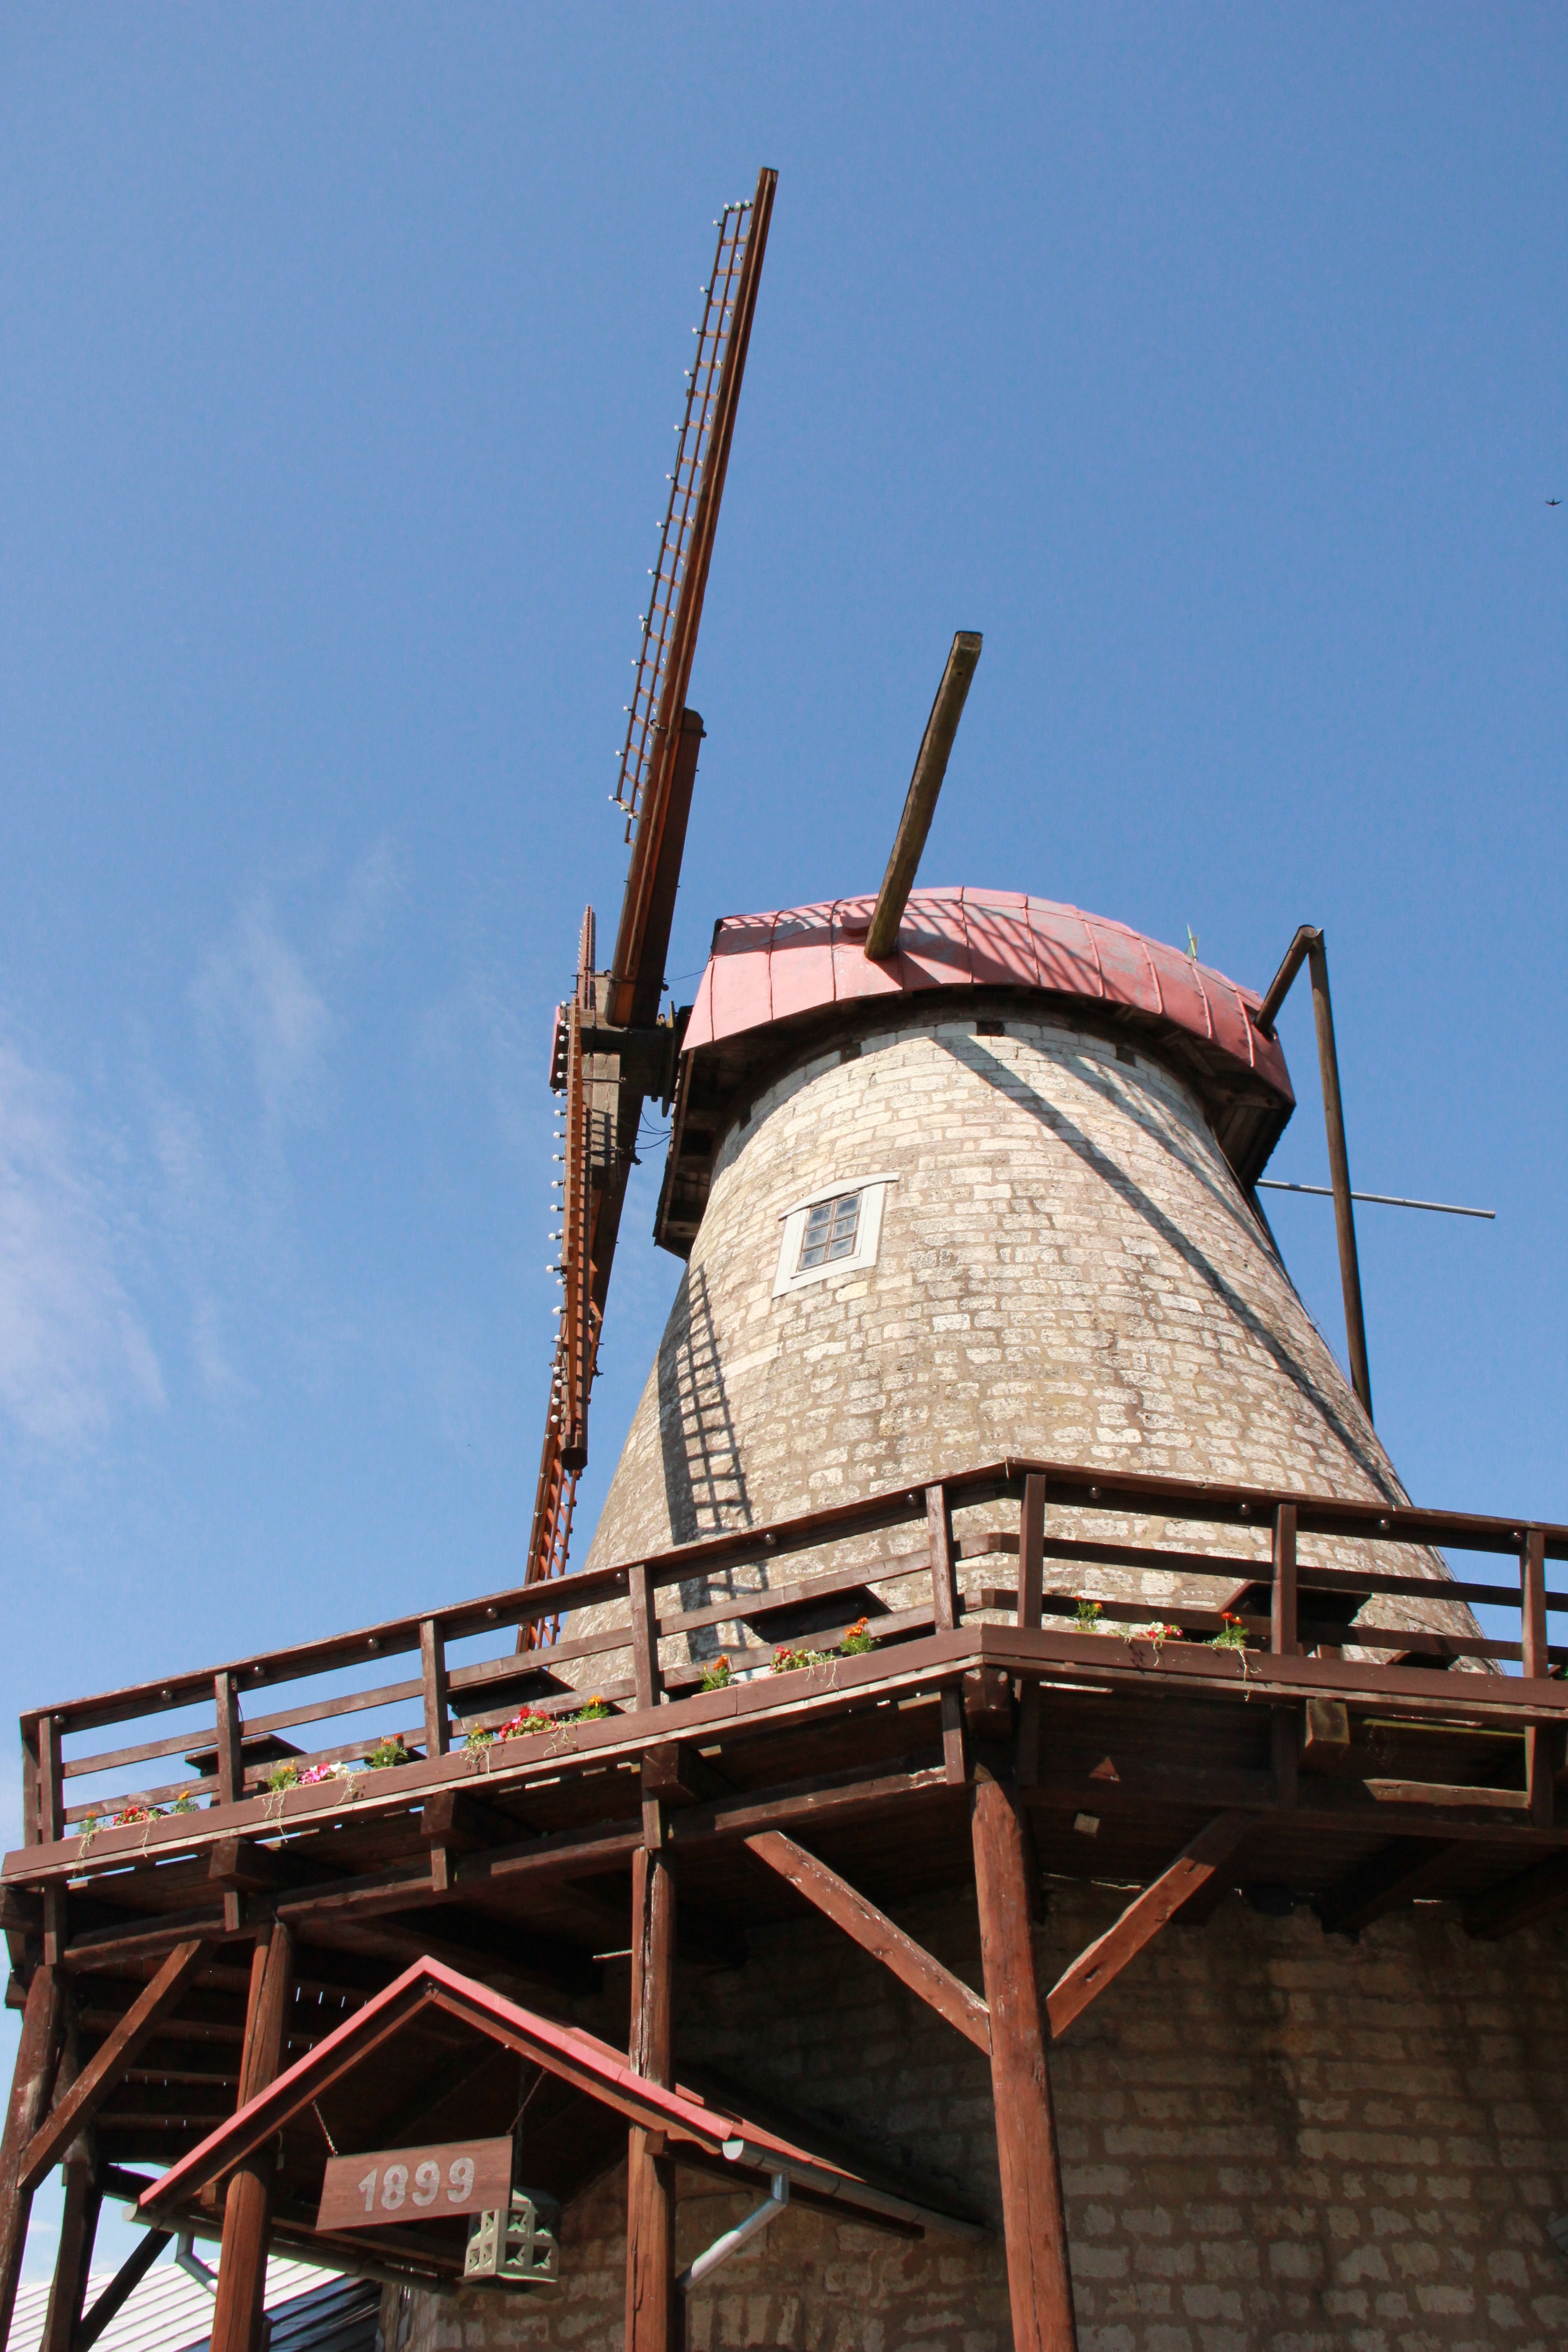
windmill, building, old, stone, mast, platform, exterior, attraction, historic, brick, mill, historical, estonia, kuressaare